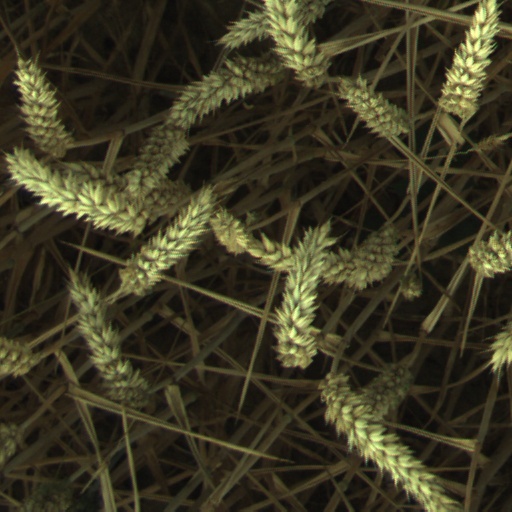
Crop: wheat